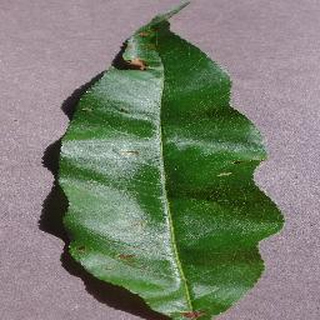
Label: peach_bacterial_spot